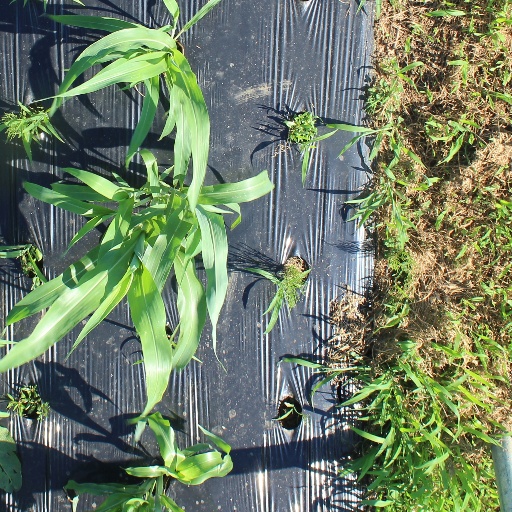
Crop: sorghum